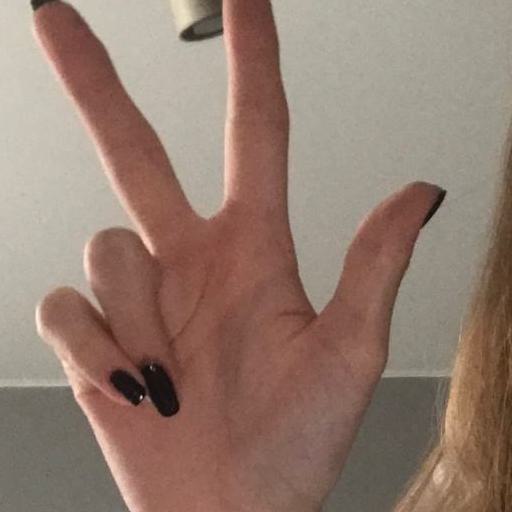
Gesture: three2